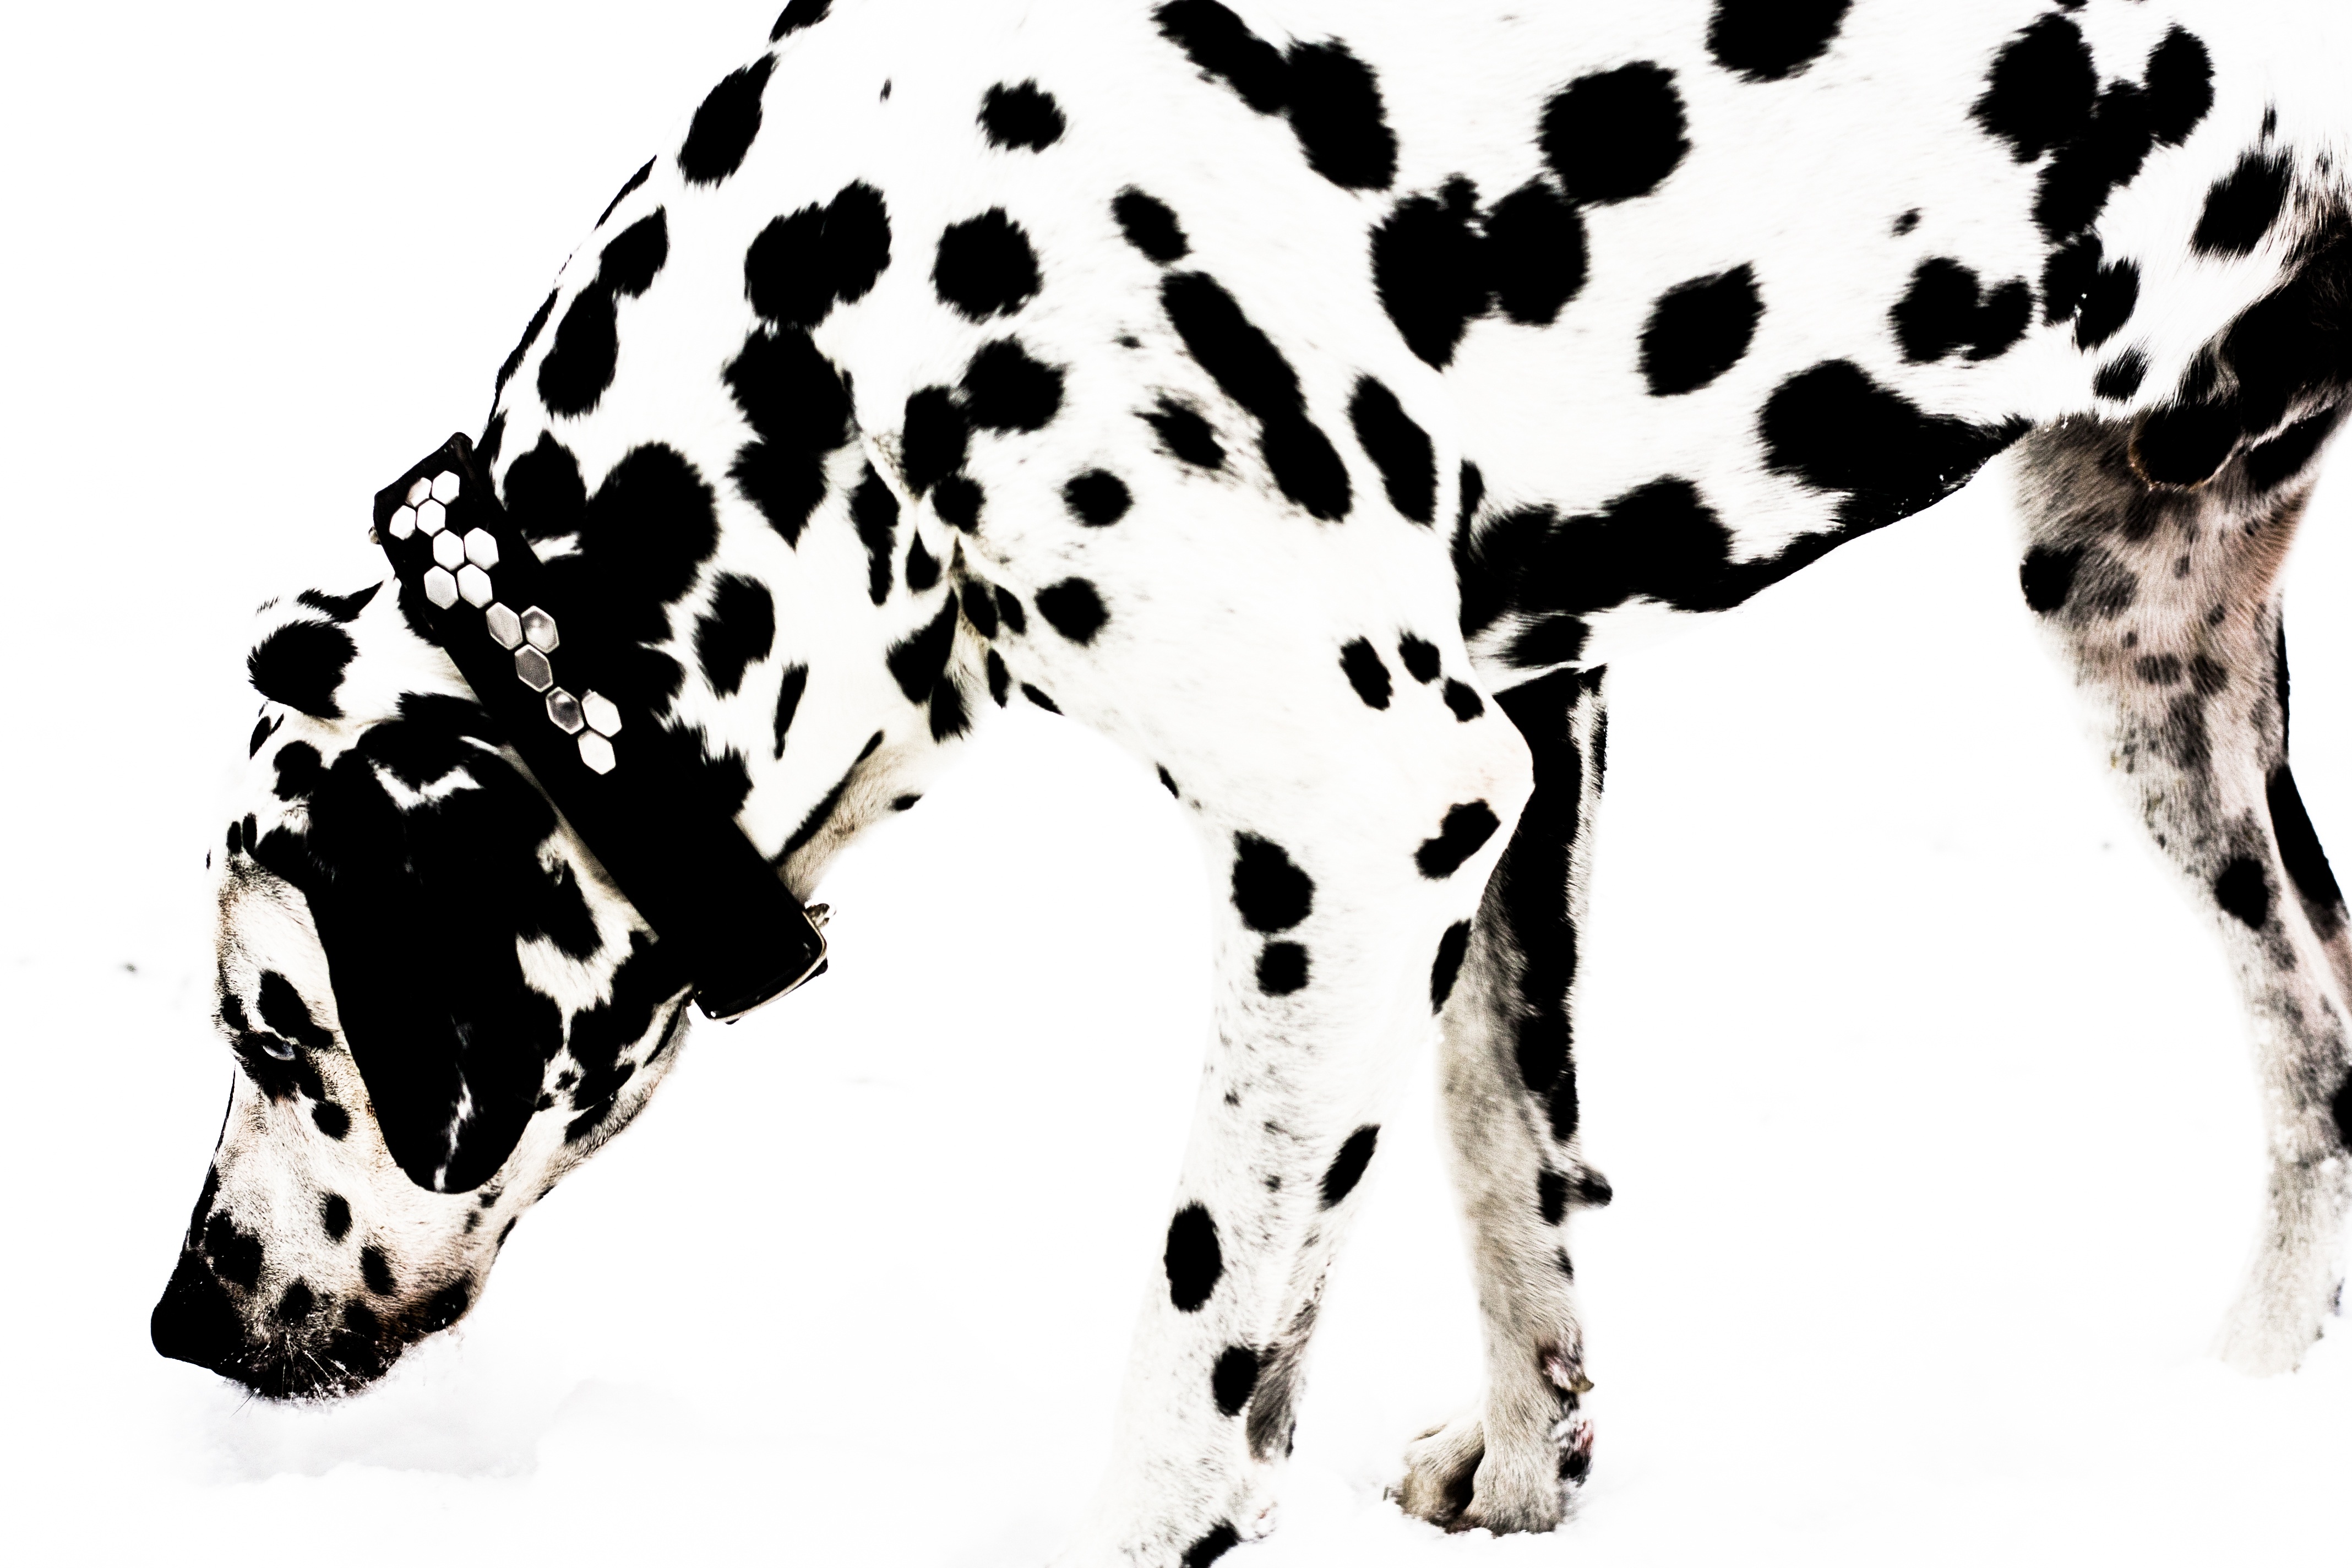
nature, outdoor, snow, winter, white, dog, animal, love, pet, fur, mammal, black, leopard, vertebrate, day, jaguar, paws, dalmatian, bland and white, dog like mammal